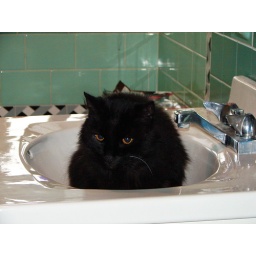
Finding the cat in the bathroom sink was a complete surprise!!